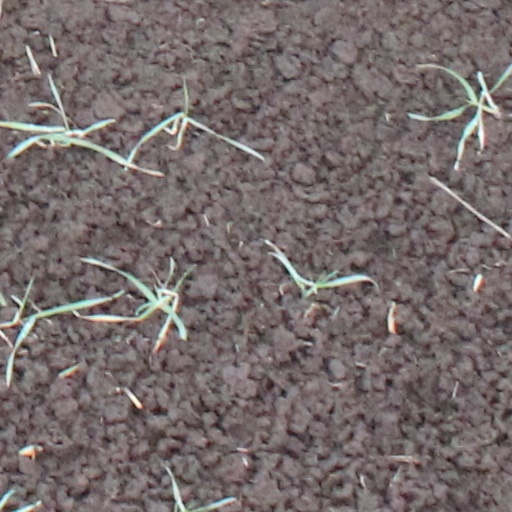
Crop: wheat